Parc Tawe

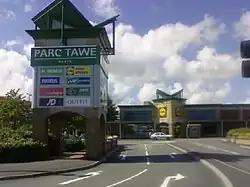
Entrance to Parc Tawe North

Parc Tawe is a retail park and leisure area in Swansea. It is located in the eastern area of the city centre on the west bank of the River Tawe in the Lower Swansea.